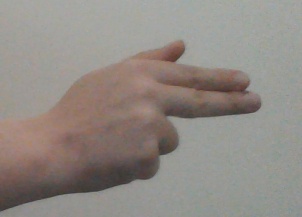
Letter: ghain